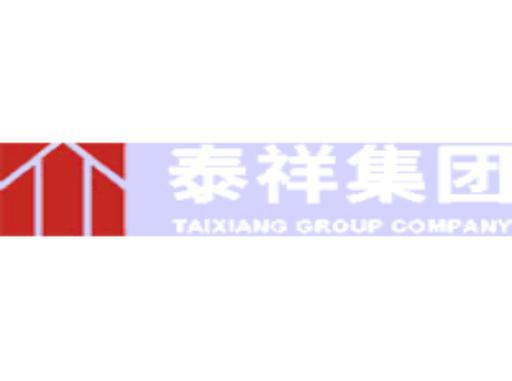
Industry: Food